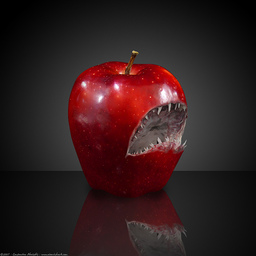
Label: Apple